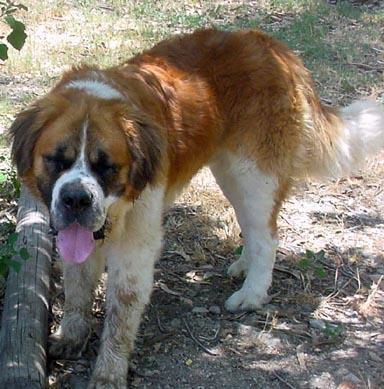
Saint_Bernard